List of Cardiff City F.C. managers

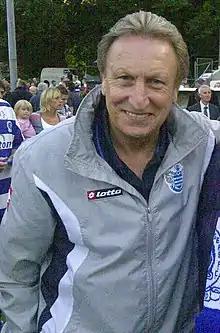
A man wearing a grey rain jacket.

Cardiff City Football Club is a professional association football club based in Cardiff, Wales. The club was founded in 1899 as Riverside A.F.C. by members of a local cricket team. The team played in Welsh amateur leagues until turning professional in 1910 and joining the Southern Football League. Ten years later, Cardiff were elected into The Football League.